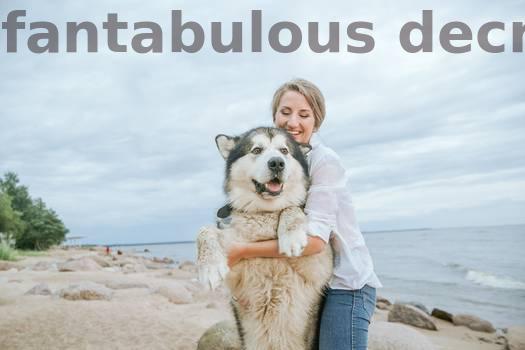
Label: Watermark